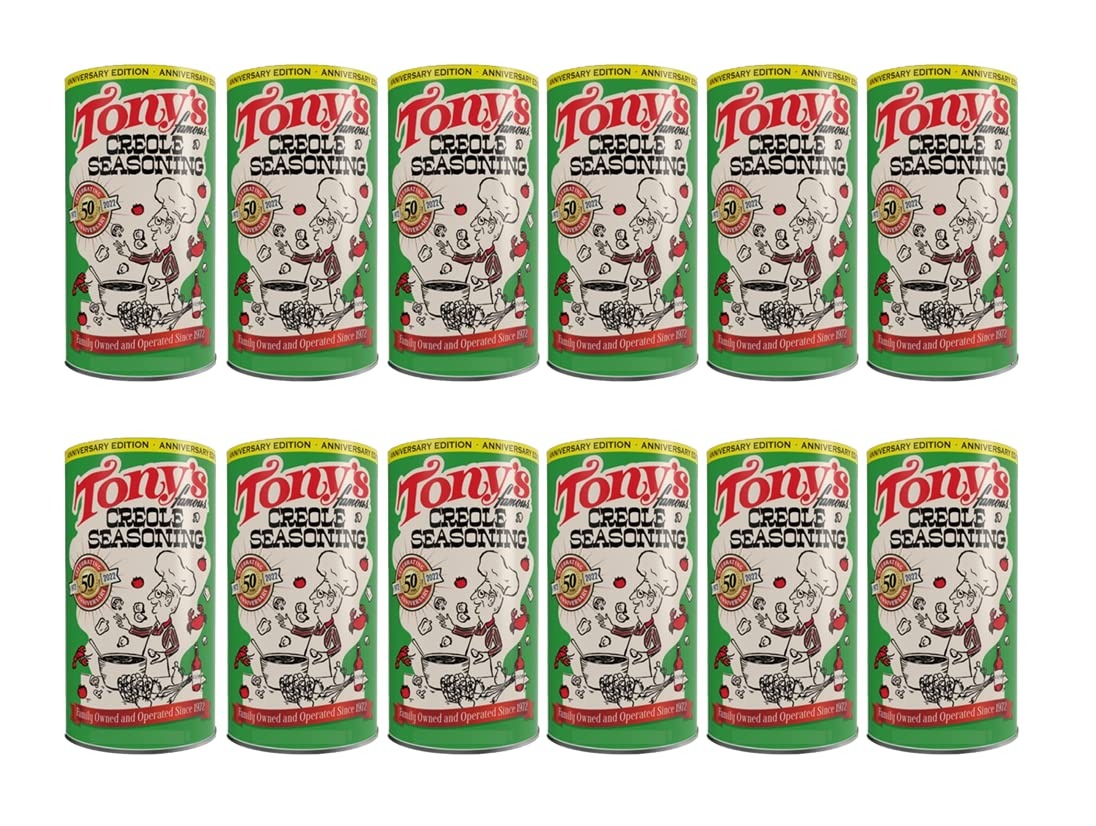
Item Name: Tony Chacheres Creole Seasoning, 17 Ounce -- 12 per case.
Value: 204.0
Unit: Ounce

Price: 75.11